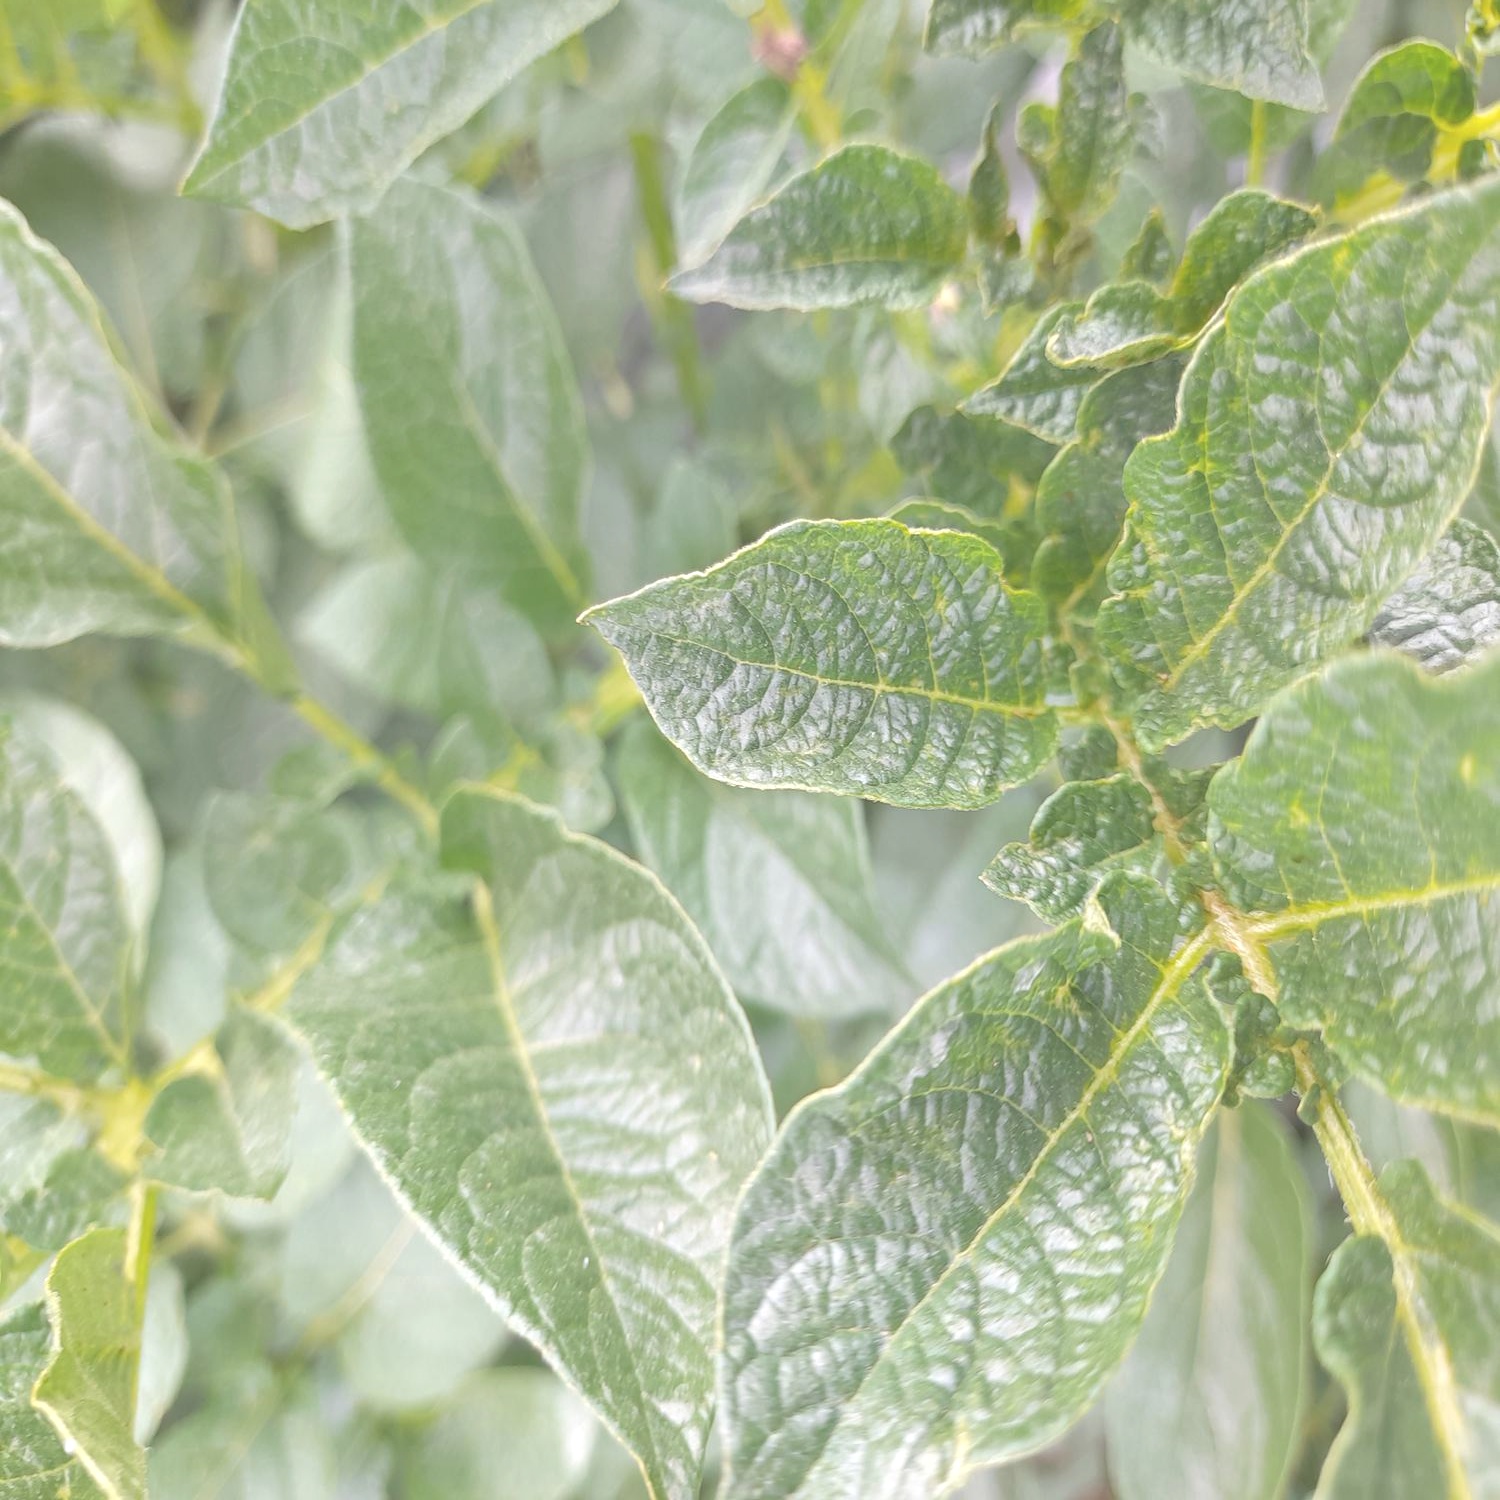
Etiqueta: Virus